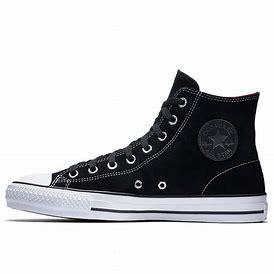
Brand: Converse
Model: Ctas